Toretocnemus

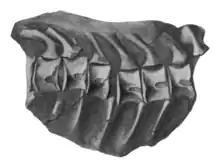
Caudal vertebrae of "T. californicus"

The neural spines (upwards projections on the vertebrae) of the caudal vertebrae are highly elongate in "Toretocnemus". In "T. californicus", the caudal vertebrae have straighter neural spines and longer zygapophyses than the dorsal vertebrae; these caudal vertebrae also have very tall diapophyses. All of the caudal centra in this species are amphicoelous. The caudal ribs of "T. californicus", unlike the dorsal ribs, do not have bifurcated heads. "T. zitteli" has long caudal vertebrae. The only known caudal centrum of "T. zitteli" in good condition is from the front part of the tail, wider than it is tall, and amphicoelous. The sides of the centrum are not bowed outwards, and the vertebral body has a six-sided cross-section. The downward bend in the tail of "Toretocnemus" is weak, and formed by caudal centra with longer tops than bottoms, giving them a wedge-like shape. In 2019, Anderson and colleagues found the angle of the bend would have been at least 6.45 degrees. The diapophyses extend out far to the sides and the facets for the chevrons are well-demarcated. The elongated chevrons of "T. californicus" are shaped like the letter Y.